EA App

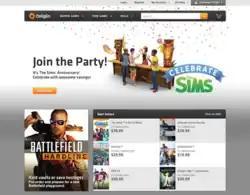
Origin in February 2015

The Origin store allows users to browse and purchase games from Electronic Arts' catalogs. Instead of receiving a box, disc, or even CD key, purchased software is immediately attached to the user's Origin account and is to be downloaded with the corresponding Origin client. Origin guarantees download availability forever after purchase, and there is no limit to the number of times a game can be downloaded. Users may also add certain EA games to their Origin account by using CD keys from retail copies, and digital copies obtained from other digital distribution services; however, the addition of retail keys to Origin is restricted to games from 2009 onwards and older keys will not work even if the game is available on Origin, unless user contacts customer support.